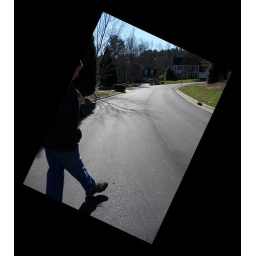
Action Big Picture:My son in action, kicking it down the street